Stone House by the Stone House Brook

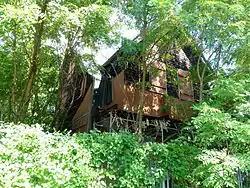
The Old Stone House in 2014

Stone House by the Stone House Brook, also known as "Old Stone House", is located at 219 South Orange Avenue in South Orange, Essex County, New Jersey, United States. It is one of the oldest extant structures in New Jersey, the original portion house built prior to 1680. The building was added to the National Register of Historic Places on November 22, 1991, for its significance in historic archaeology, education, community planning and development, and politics/government.